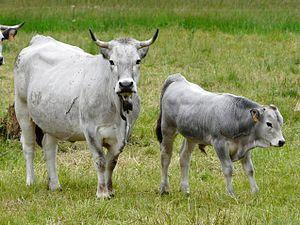
Vache et veau de la race gasconne à Antignac, Haute-Garonne, France.
Le rameau podolique est un groupe de races bovines regroupées suivant des caractères physiques voisins.
L'élevage bovin au Canada est issu de la colonisation européenne qui a introduit l'espèce Bos taurus sur le continent américain.